Elemental analysis

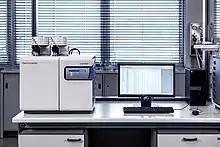
Elemental Analyzer System

Antoine Lavoisier is regarded as the inventor of elemental analysis as a quantitative, experimental tool to assess the chemical composition of a compound. At the time, elemental analysis was based on the gravimetric determination of specific absorbent materials before and after selective adsorption of the combustion gases. Today fully automated systems based on thermal conductivity or infrared spectroscopy detection of the combustion gases, or other spectroscopic methods are used.